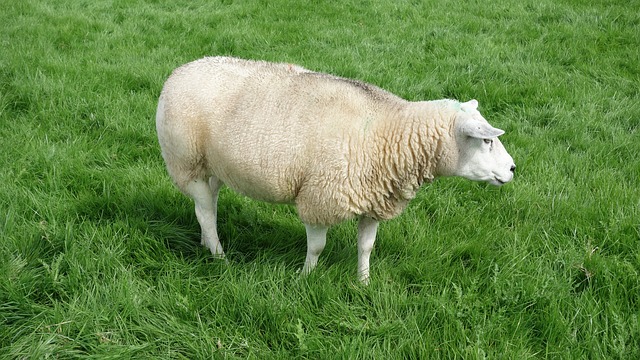
Label: sheep